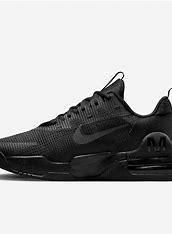
Brand: Nike
Model: Air Max Alpha 5